Daniel Strickler

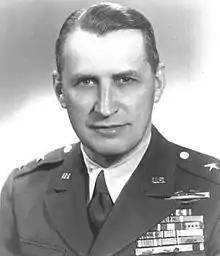
Strickler as commander of the 28th Infantry Division, circa 1951.

Daniel Bursk Strickler (May 17, 1897 – June 29, 1992) was the 19th lieutenant governor of Pennsylvania from 1947 to 1950, under Governor James Duff. He was also a career officer in the United States Army, with service on active duty, in the Army Reserve, and in the Pennsylvania Army National Guard, and he served as commander of the 28th Infantry Division.